5

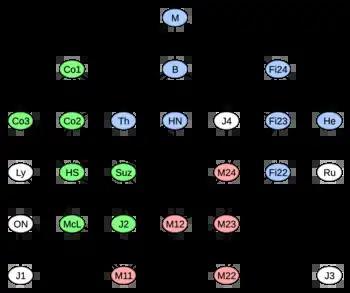
This diagram shows the subquotient relations of the twenty-six sporadic groups; the five Mathieu groups form the simplest class (colored red File:EllipseSubqR.svg).

Every odd number greater than five is conjectured to be expressible as the sum of three prime numbers; Helfgott has provided a proof of this (also known as the odd Goldbach conjecture) that is already widely acknowledged by mathematicians as it still undergoes peer-review. On the other hand, every odd number greater than one is the sum of at most five prime numbers (as a lower limit).